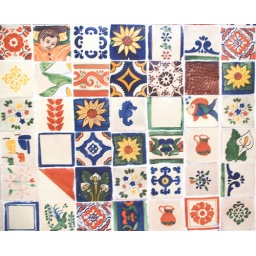
a shot of a kitchen wall that used random tile, in Jalcomulco, Veracruz, Mexico.